Answer in natural language. Considering the relative positions, where is Television with respect to green threecushion sofa? Choose between the following options: above or below
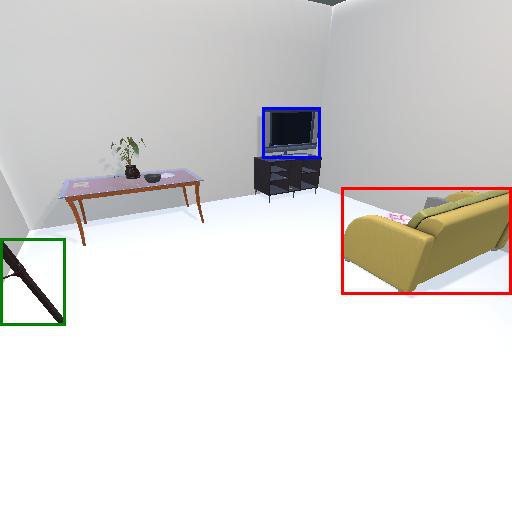
<answer>above</answer>